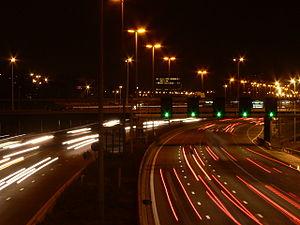
La route européenne 17 est une route reliant Anvers à Beaune en passant par Lille et Reims.